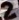
Number: 2